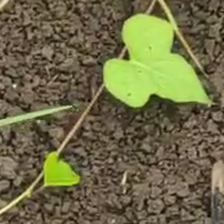
Weed species: Obscure_morning _glory(Ipomoea obscura)